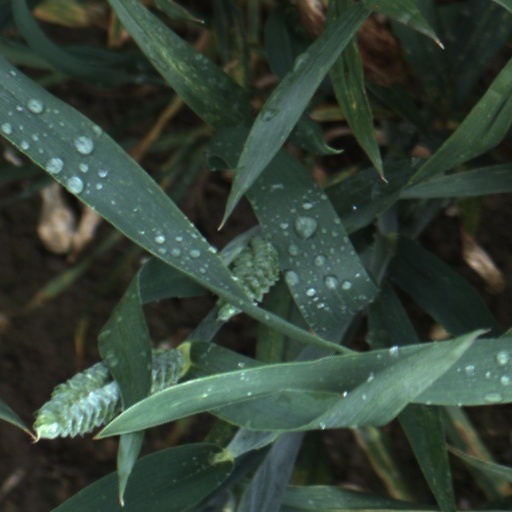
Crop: wheat